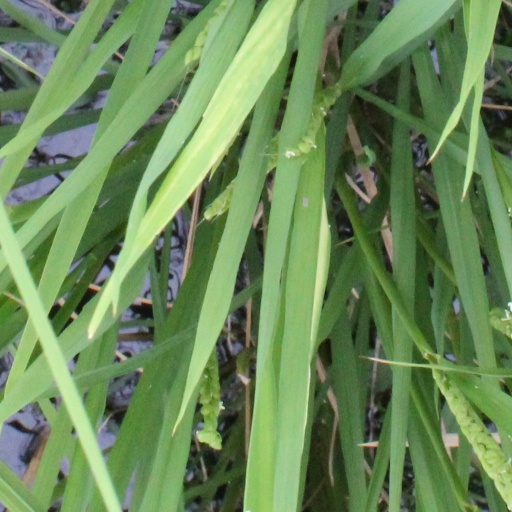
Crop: rice